Recent human evolution

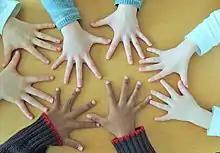
Humans evolved light skin after migrating from Africa to Europe and East Asia.

The light skin pigmentation characteristic of modern Europeans is estimated to have spread across Europe in a "selective sweep" during the Mesolithic (5,000 years ago). Signals for selection in favor of light skin among Europeans was one of the most pronounced, comparable to those for resistance to malaria or lactose tolerance. However, Dan Ju and Ian Mathieson caution in a study addressing 40,000 years of modern human history, "we can assess the extent to which they carried the same light pigmentation alleles that are present today," but explain that Early Upper Paleolithic hunter-gatherers "may have carried different alleles that we cannot now detect", and as a result "we cannot confidently make statements about the skin pigmentation of ancient populations.”